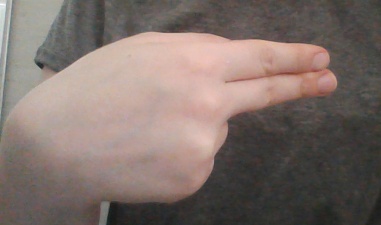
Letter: ain